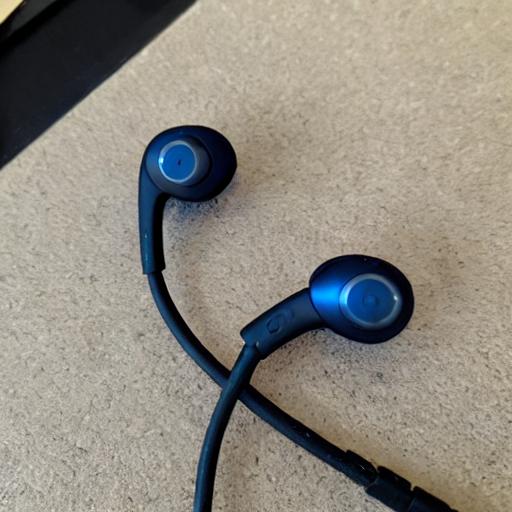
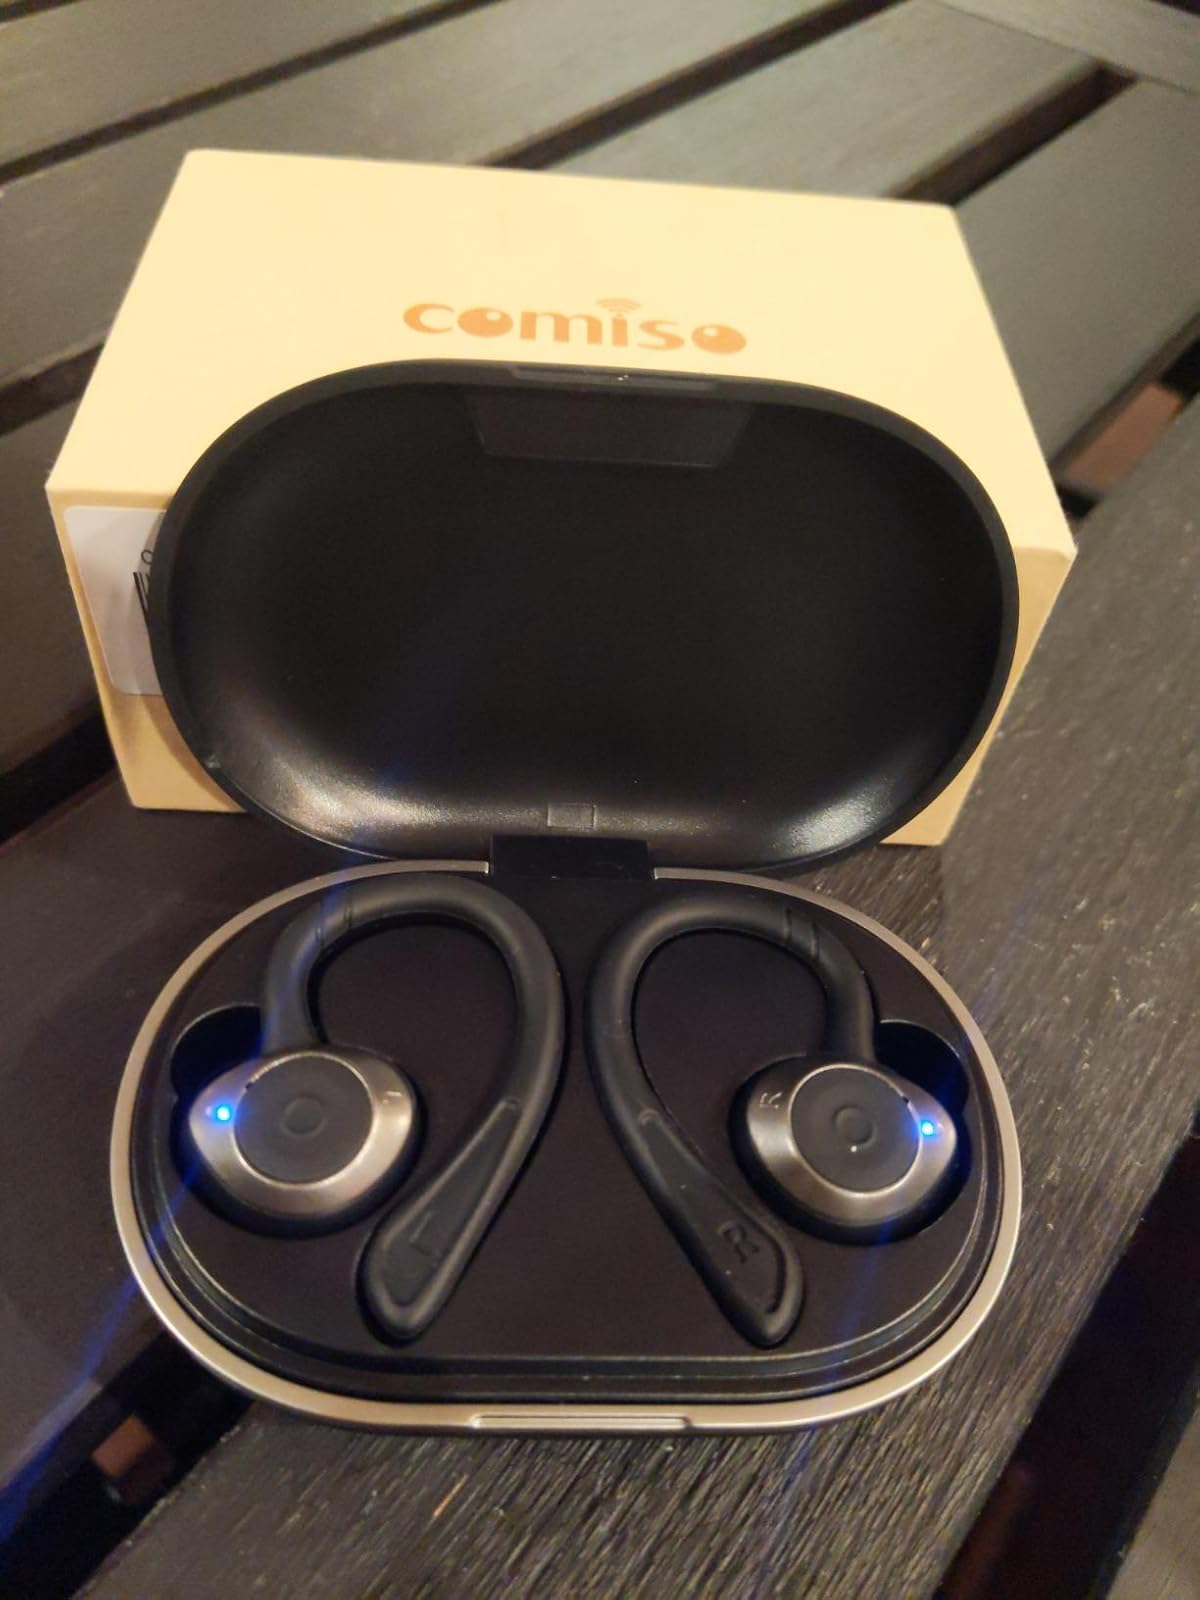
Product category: earbuds
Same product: no